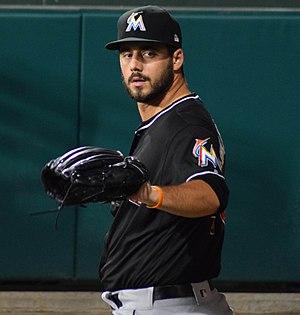
Kyle David Barraclough est un lanceur de relève droitier des Marlins de Miami de la Ligue majeure de baseball.